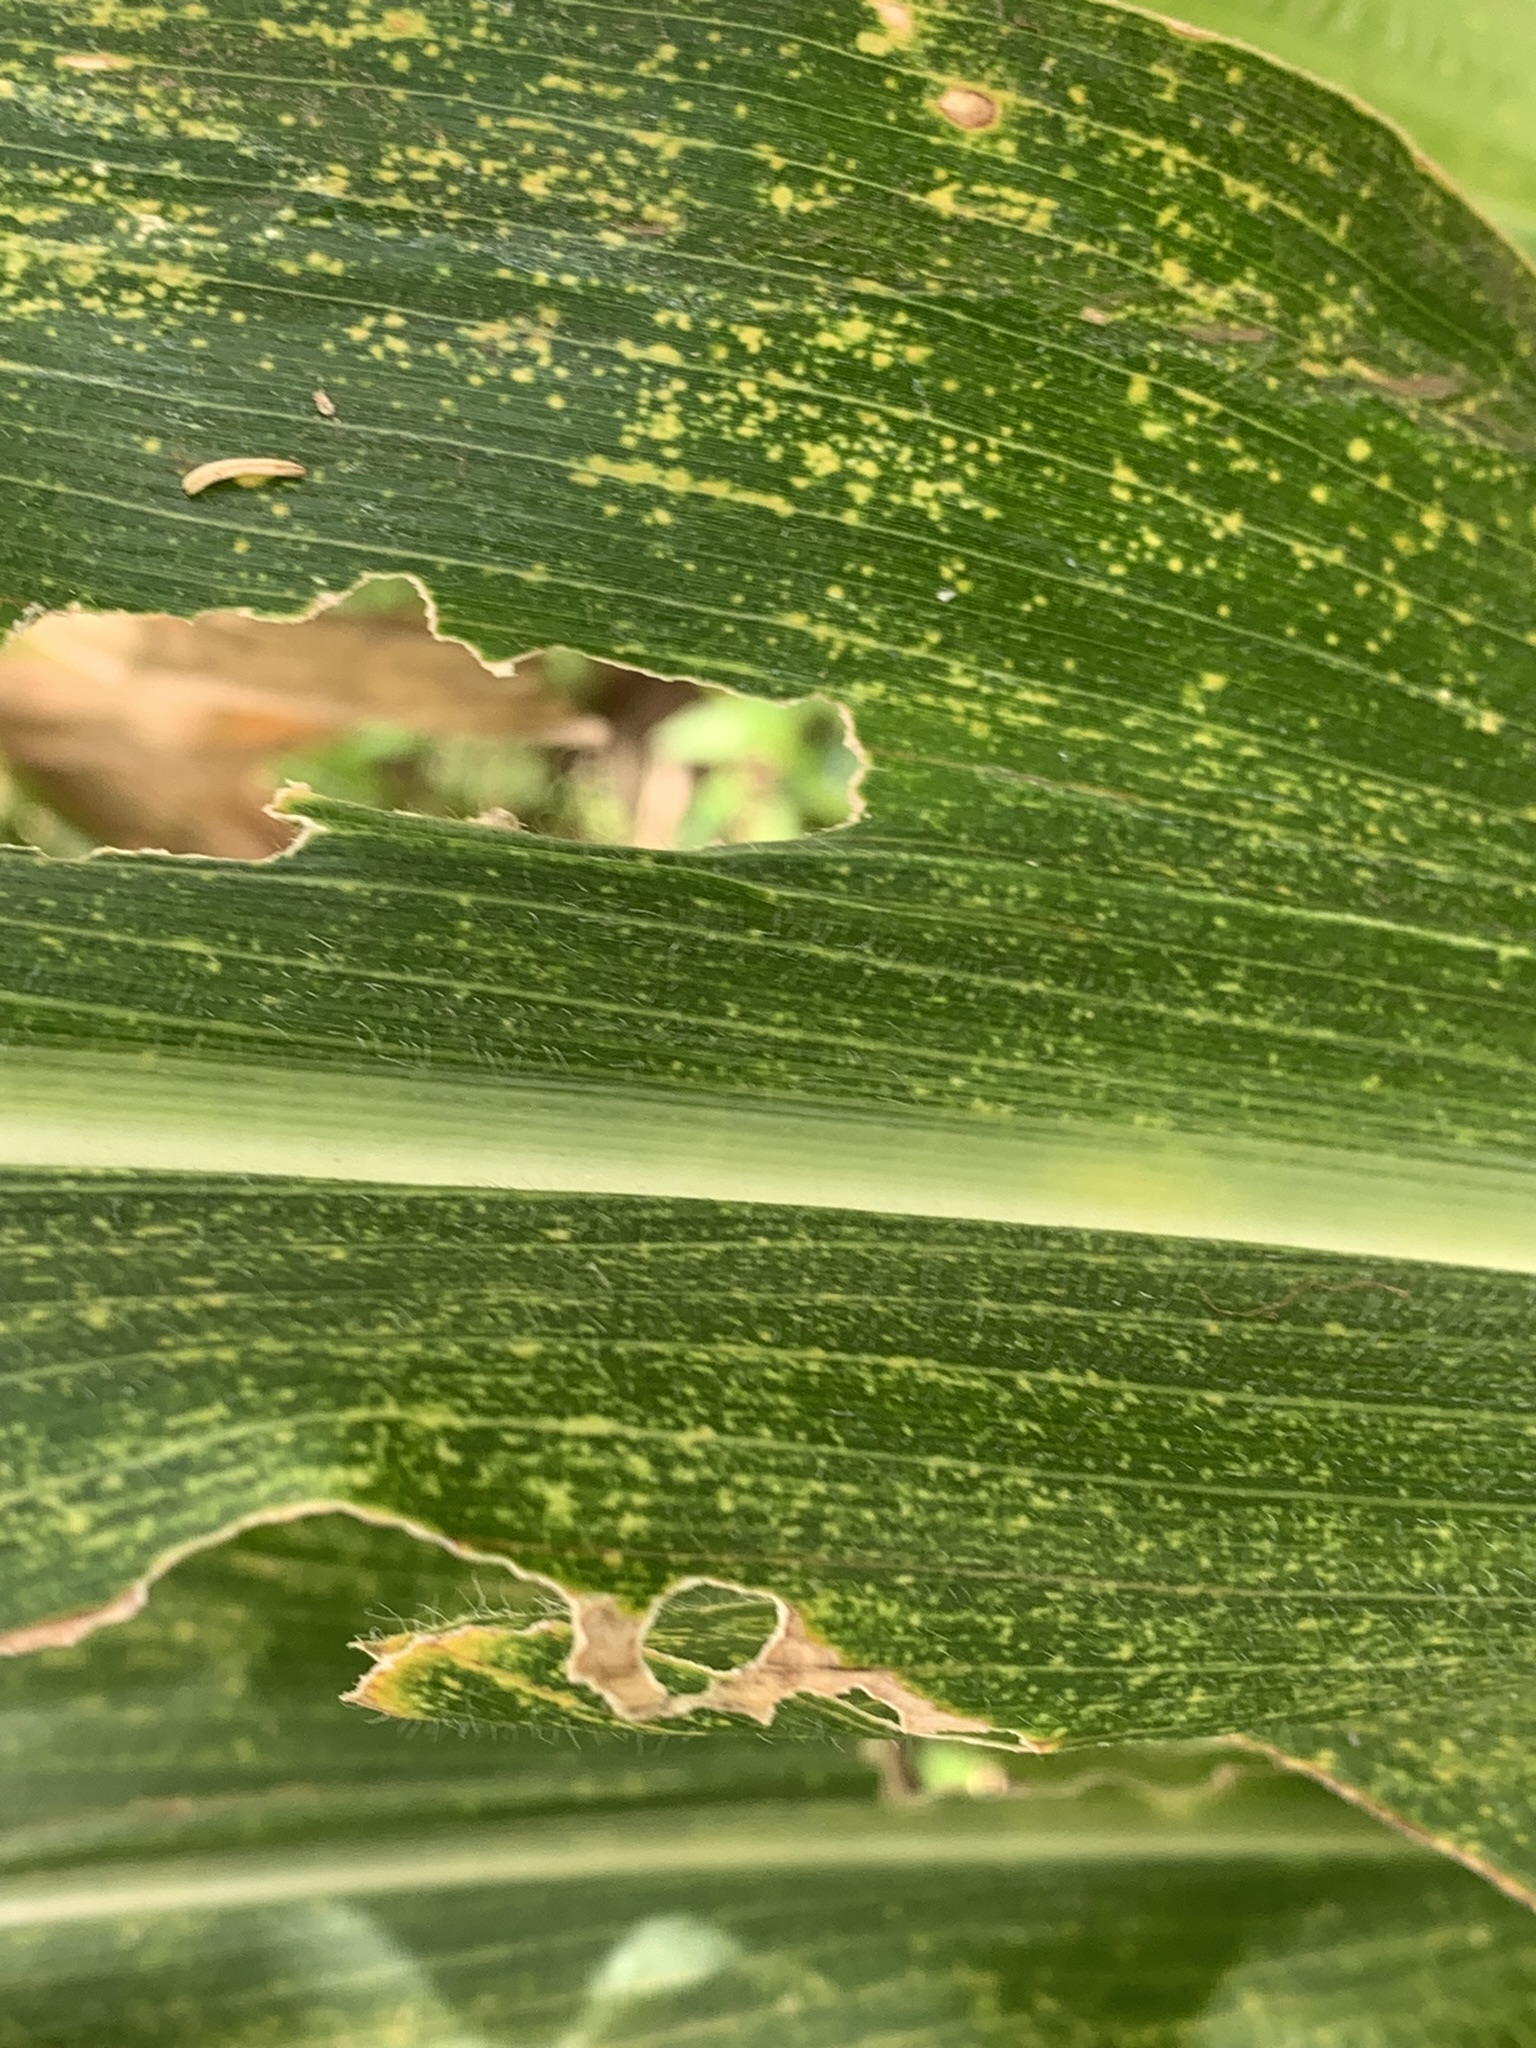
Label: MLN